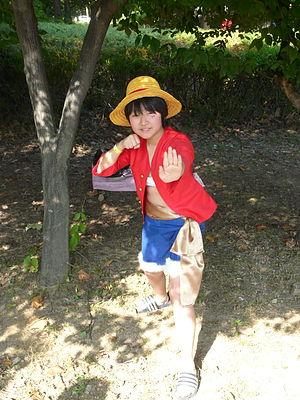
One Piece est une série de mangas shōnen elle est prépubliée depuis le 22 juillet 1997 dans le magazine hebdomadaire Weekly Shōnen Jump, puis regroupée en volumes reliés aux éditions Shūeisha depuis le 24 décembre 1997. En avril 2020, 96 tomes et plus de 980 chapitres sont commercialisés au Japon. La version française est publiée directement en volume reliés depuis le 1ᵉʳ septembre 2000 par Glénat. 95 volumes sont commercialisés en juillet 2020 en France. Depuis le 3 juillet 2013, une réédition a été éditée pour cause de problèmes de droit avec l'ancien traducteur.